Shingwauk Indian Residential School

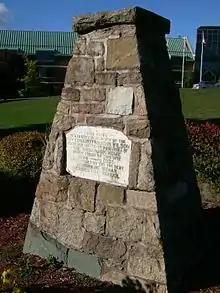
Memorial to School Founder

In 1935 the new Shingwauk Hall opened on the Shingwauk site, immediately behind the old building. This new building was designed for 140 students and contained many modern conveniences such as running water and electricity that the old Shingwauk Home did not have. New Shingwauk Hall was designed by Roland Gurney Orr the Chief Architect for the Department of Indian Affairs, the building was built in an industrial style that was replicated in many residential schools and government building across Canada. Many of Orr's buildings, including Shingwauk Hall were designed in the Collegiate Gothic style. The architecture of the Shingwauk building is almost identical to other residential schools across Canada - including the Indian Residential School in Edmonton, Alberta, the Kamloops Residential School, and the St. Paul's Indian Residential School - all built in the 1920s based on Orr's plans.